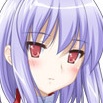
Portrait style: Anime Portrait